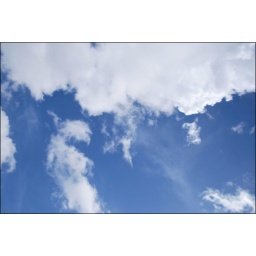
...lying on the beach, watching clouds go by and thinking of watermelon